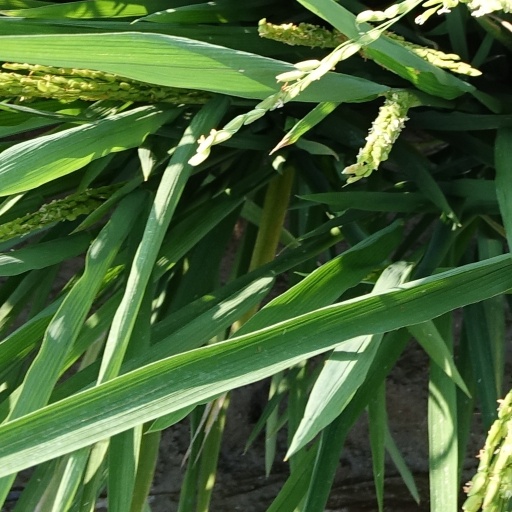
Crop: rice